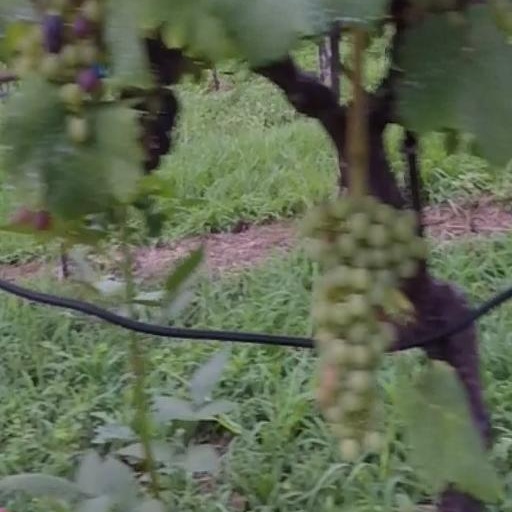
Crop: grape